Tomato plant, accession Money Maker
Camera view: bottom (45 deg); turntable rotation: 240 degrees
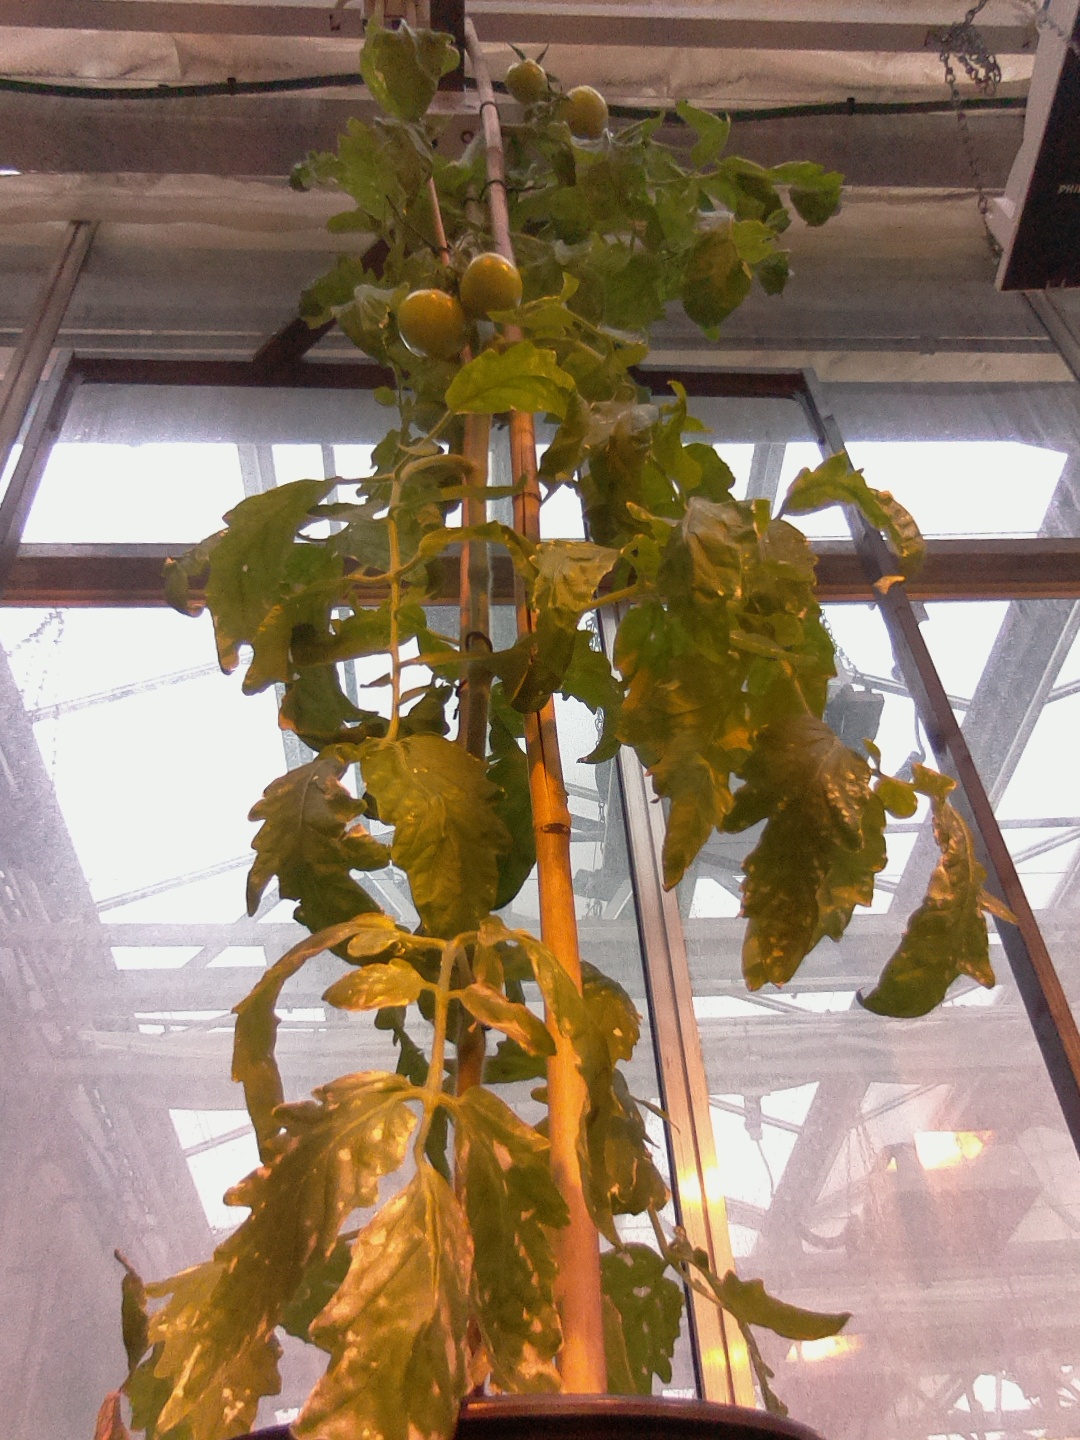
BBCH growth stage 76: 60%-70% of final fruit size